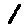
Label: 1